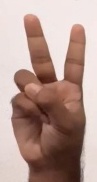
ASL sign: V